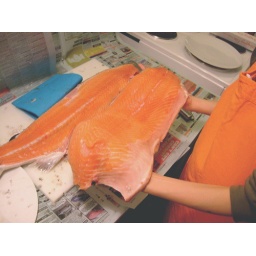
Salmon from fish market in London